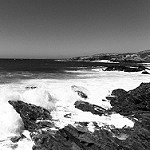
Label: sea